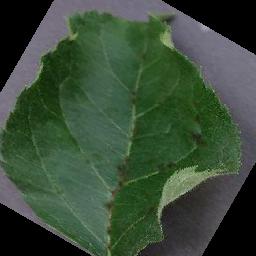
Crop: apple
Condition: scab